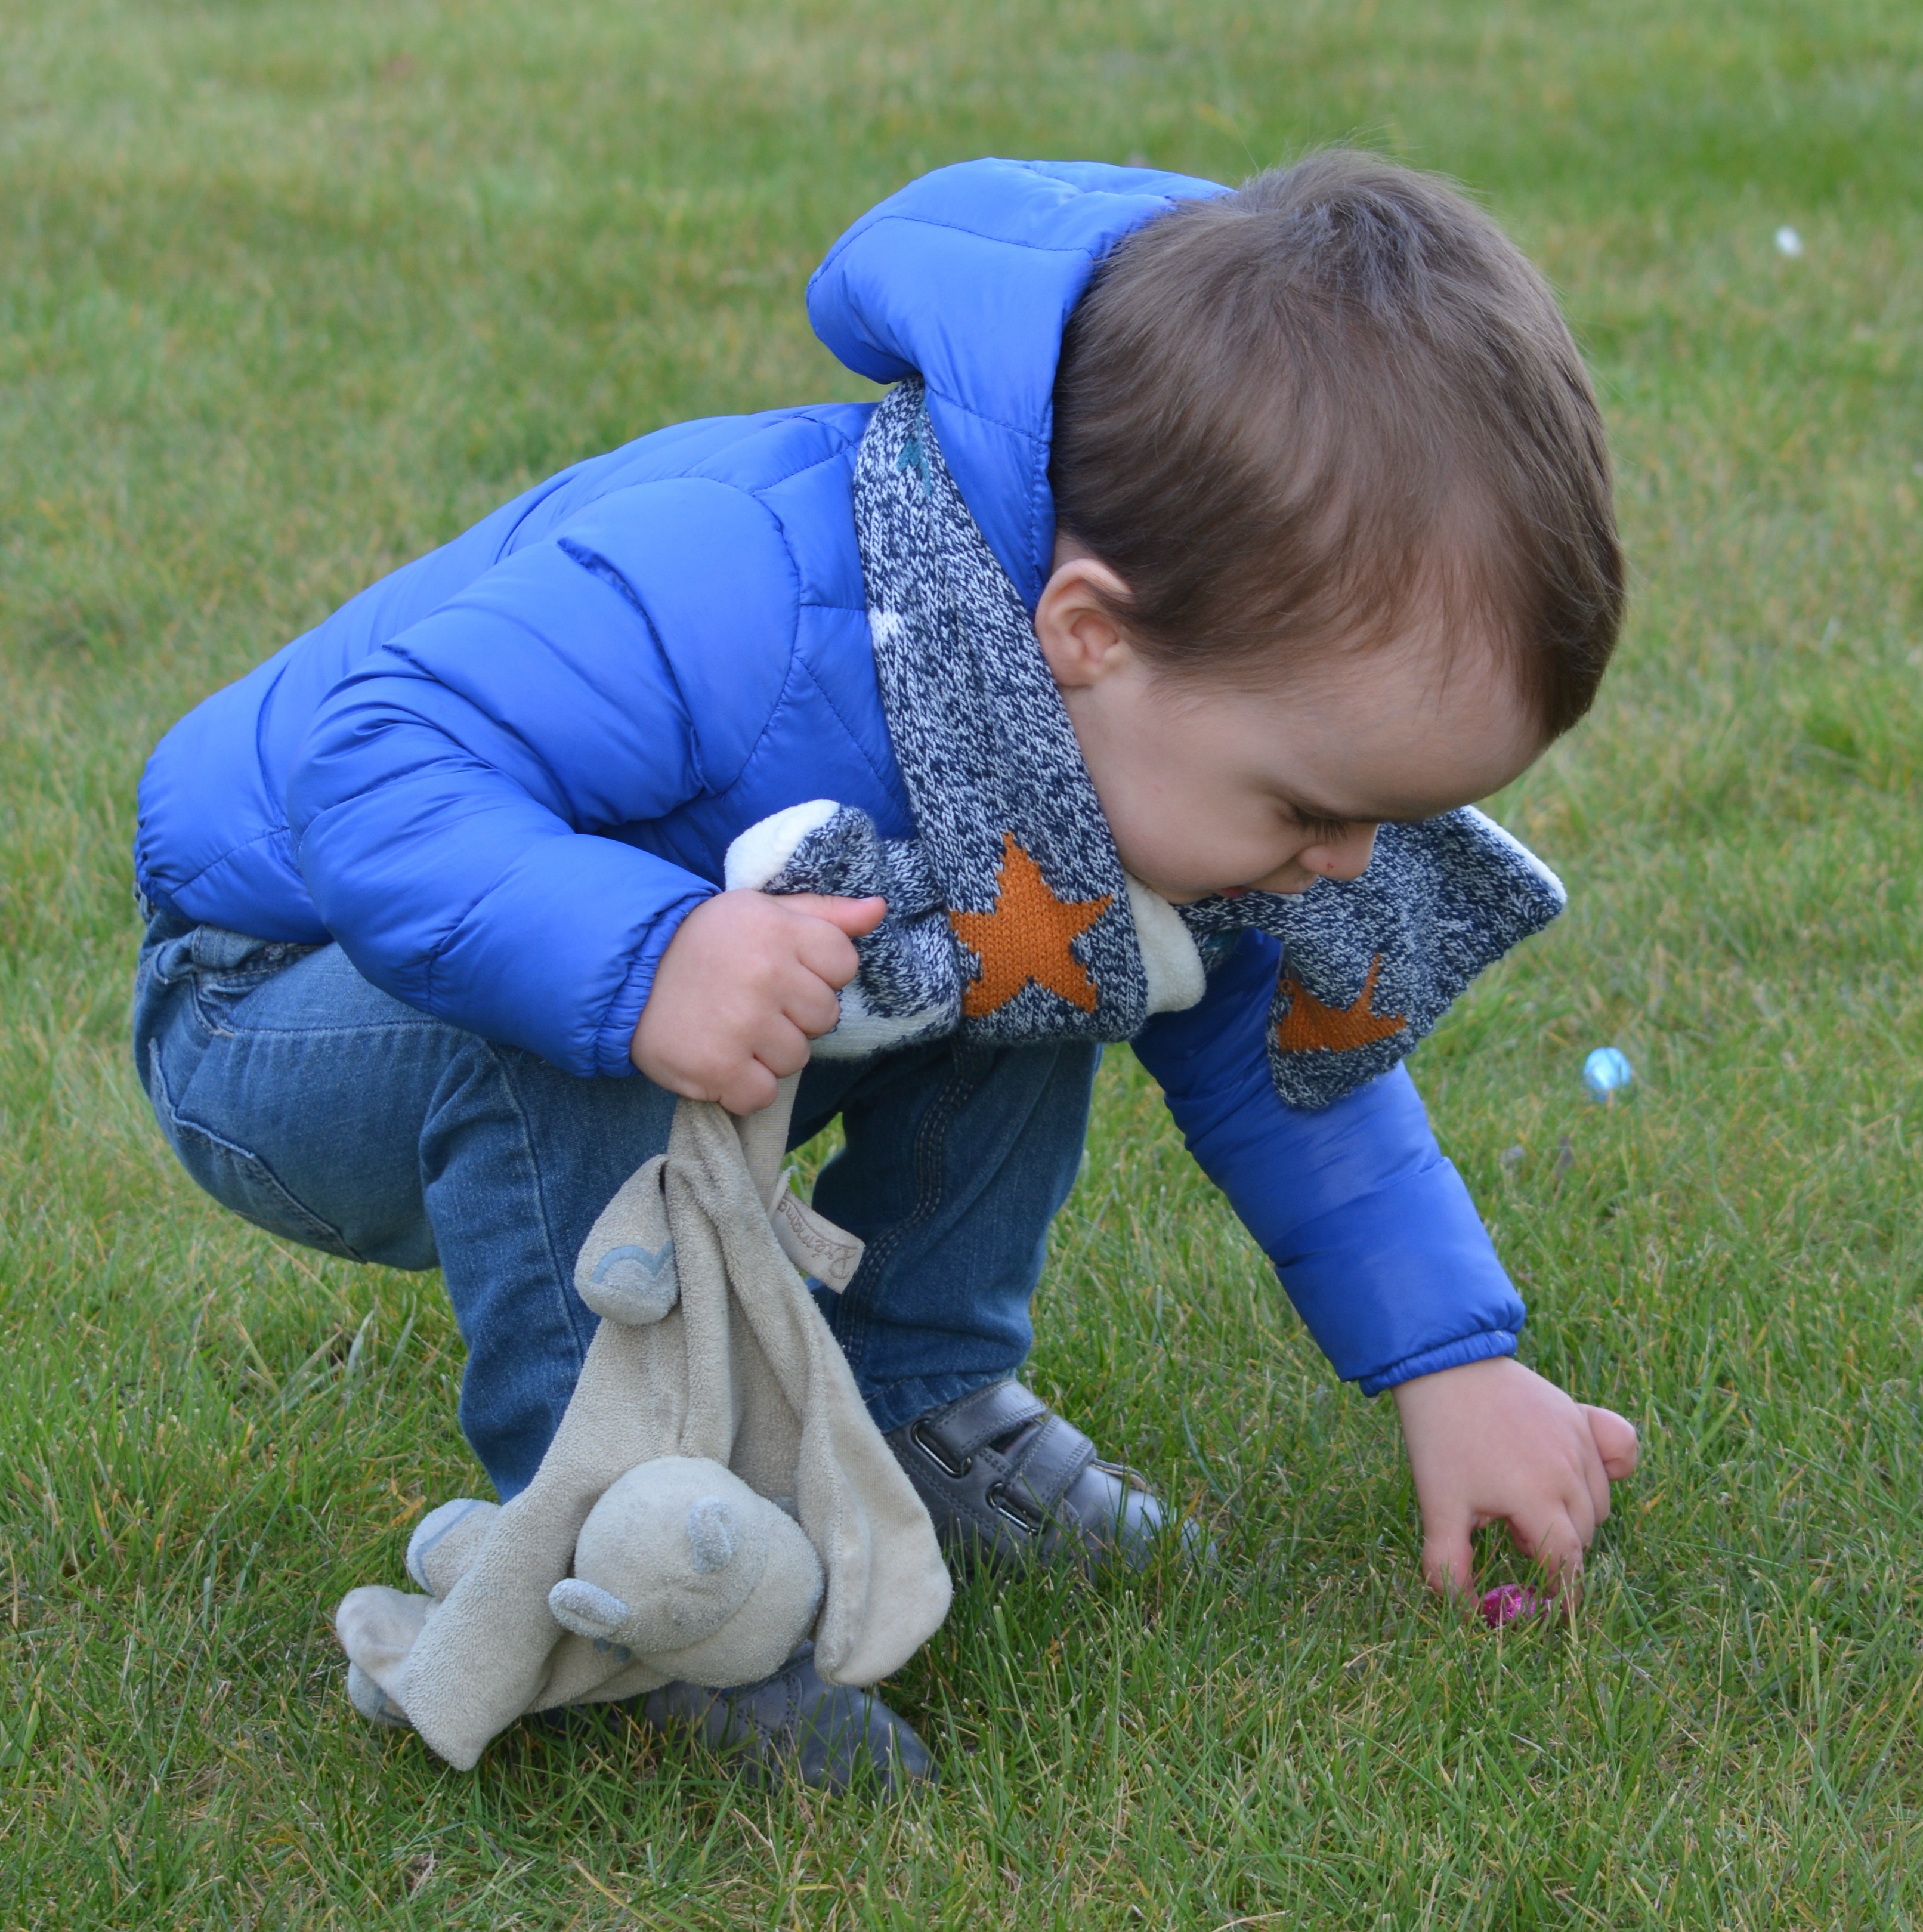
grass, person, people, lawn, play, boy, male, child, jacket, toddler, easter, stuffed animal, easter eggs, grabs, motor skills, human positions